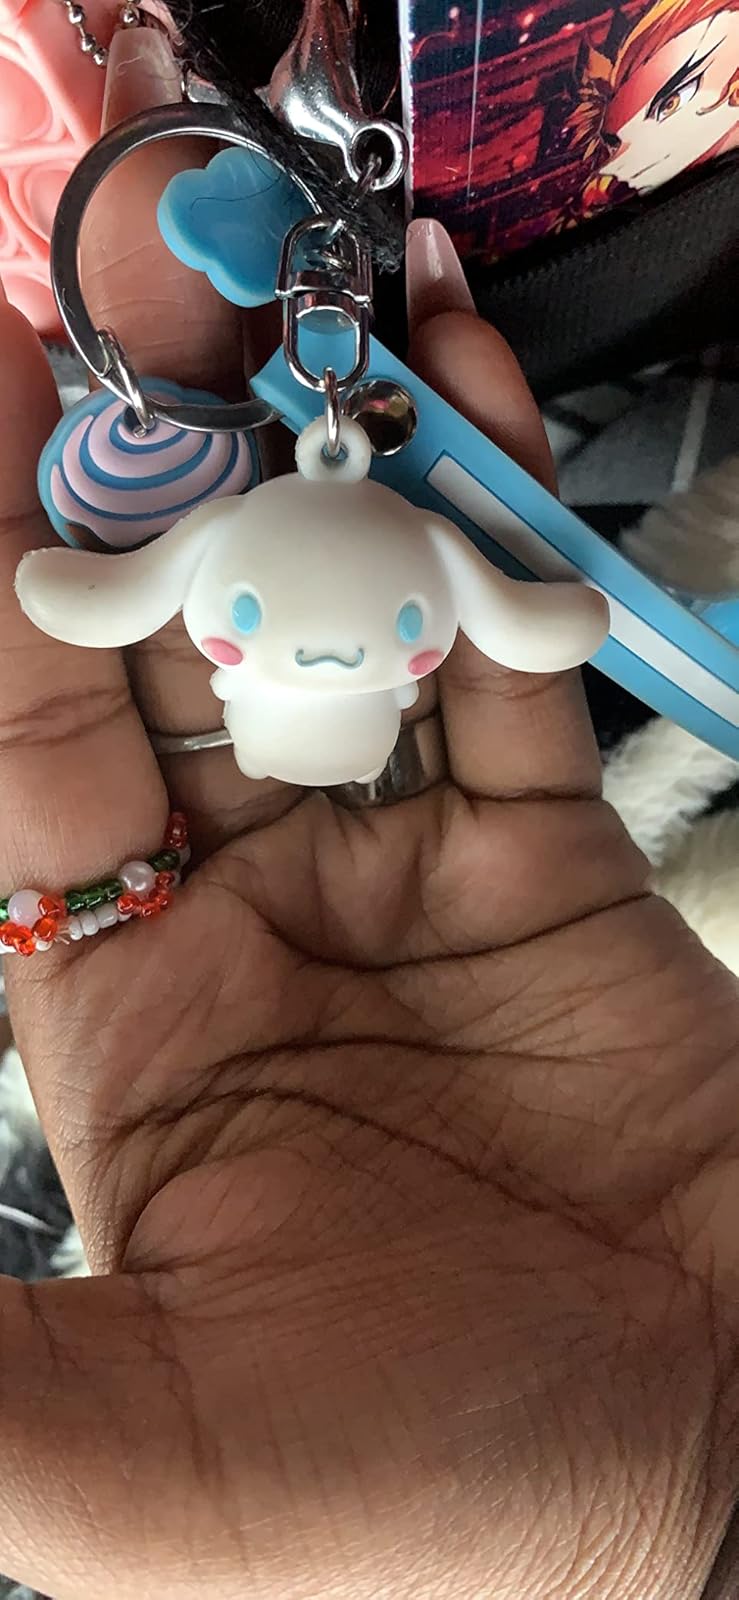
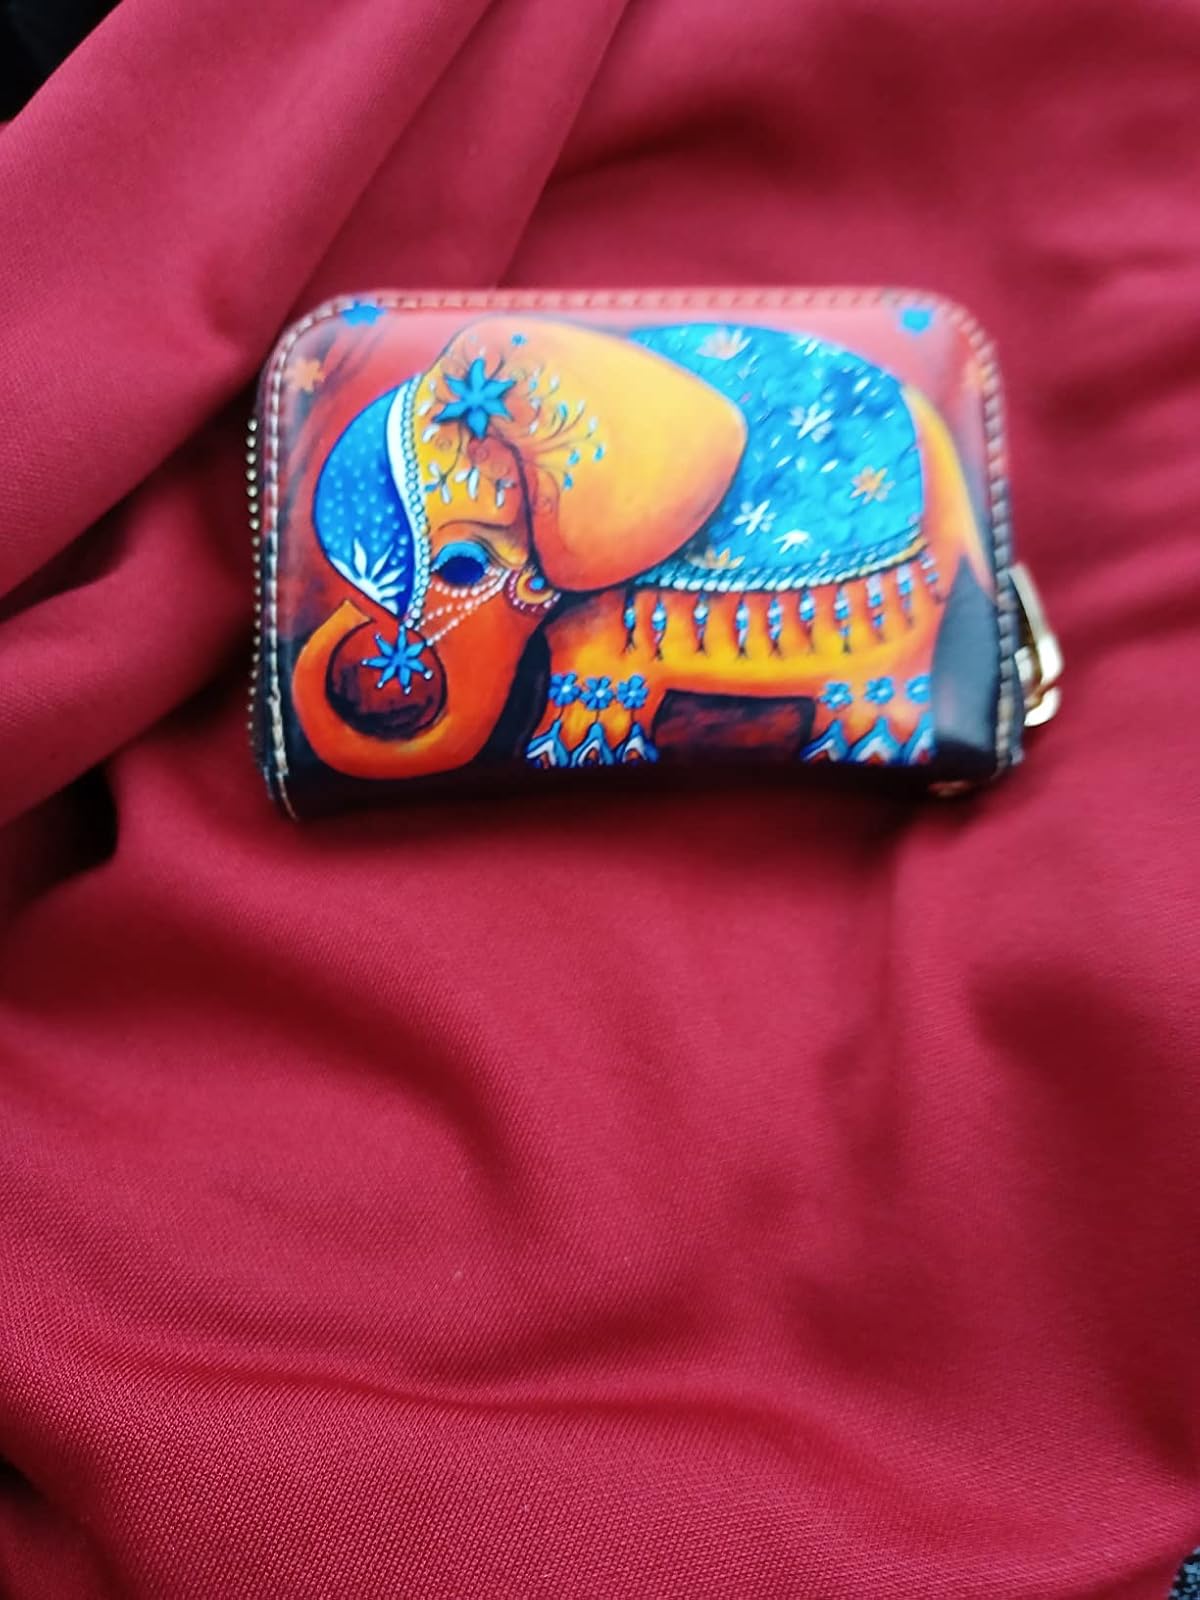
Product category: accessories_keychain
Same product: no